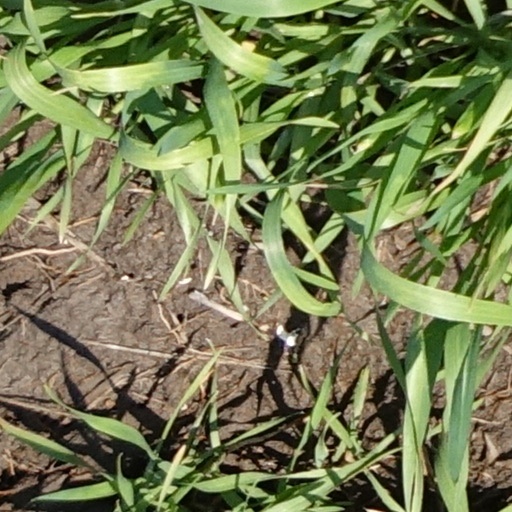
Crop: wheat